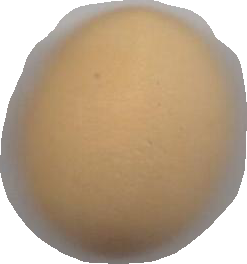
Variety: Grobogan